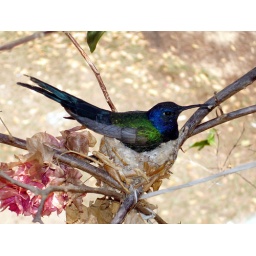
Kiss bird nest in flower